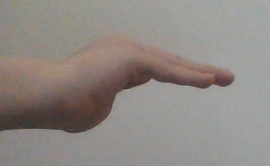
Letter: haa